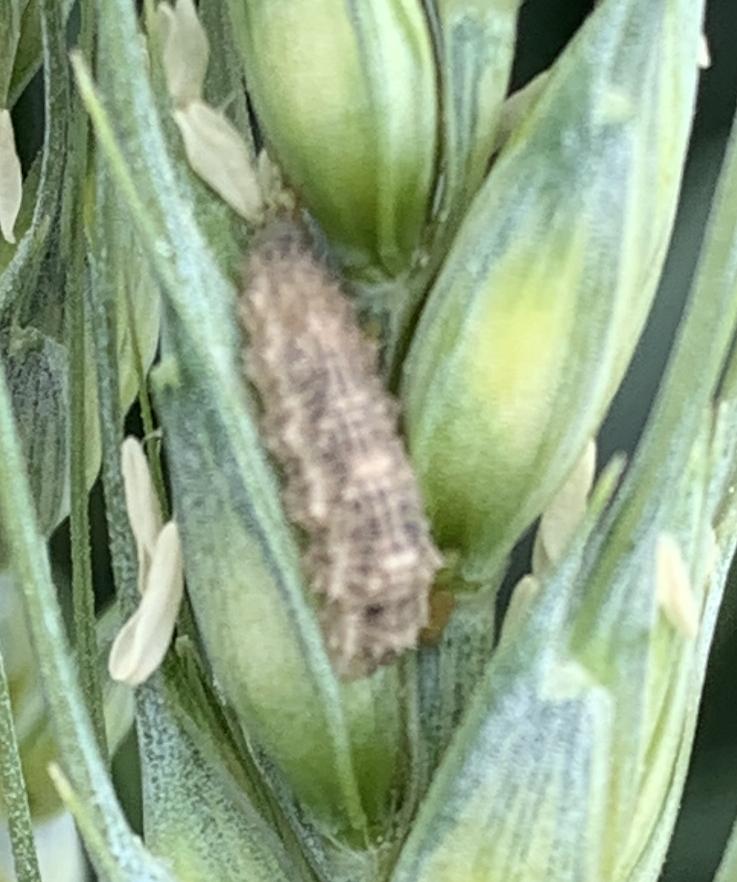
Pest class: predators